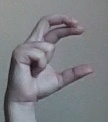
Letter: thal